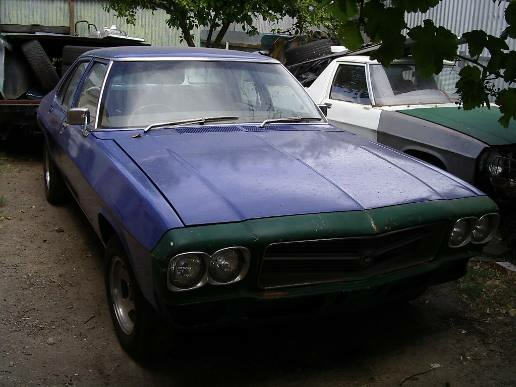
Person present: No